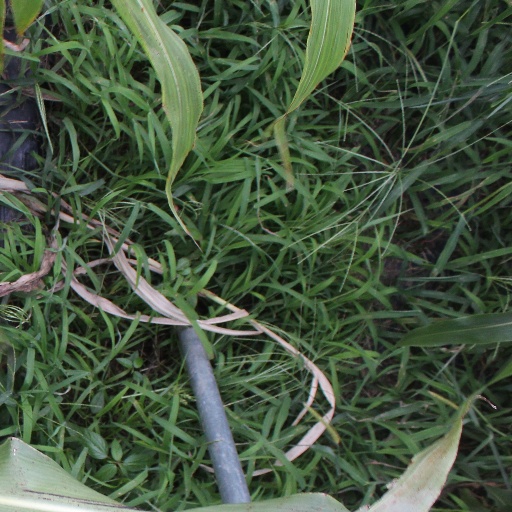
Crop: sorghum